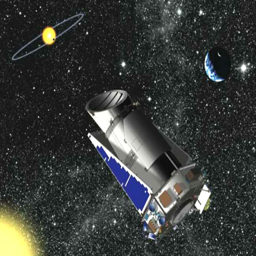
an artist 's interpretation of the observatory in space .